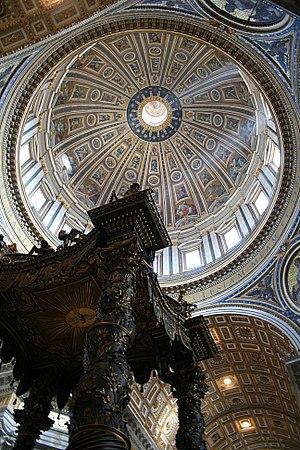
Coupole et baldaquin de la Basilique Saint-Pierre au Vatican.
La basilique Saint-Pierre est le plus important édifice religieux du catholicisme. Elle est située au Vatican, sur la rive droite du Tibre, et sa façade s'ouvre sur la place Saint-Pierre.